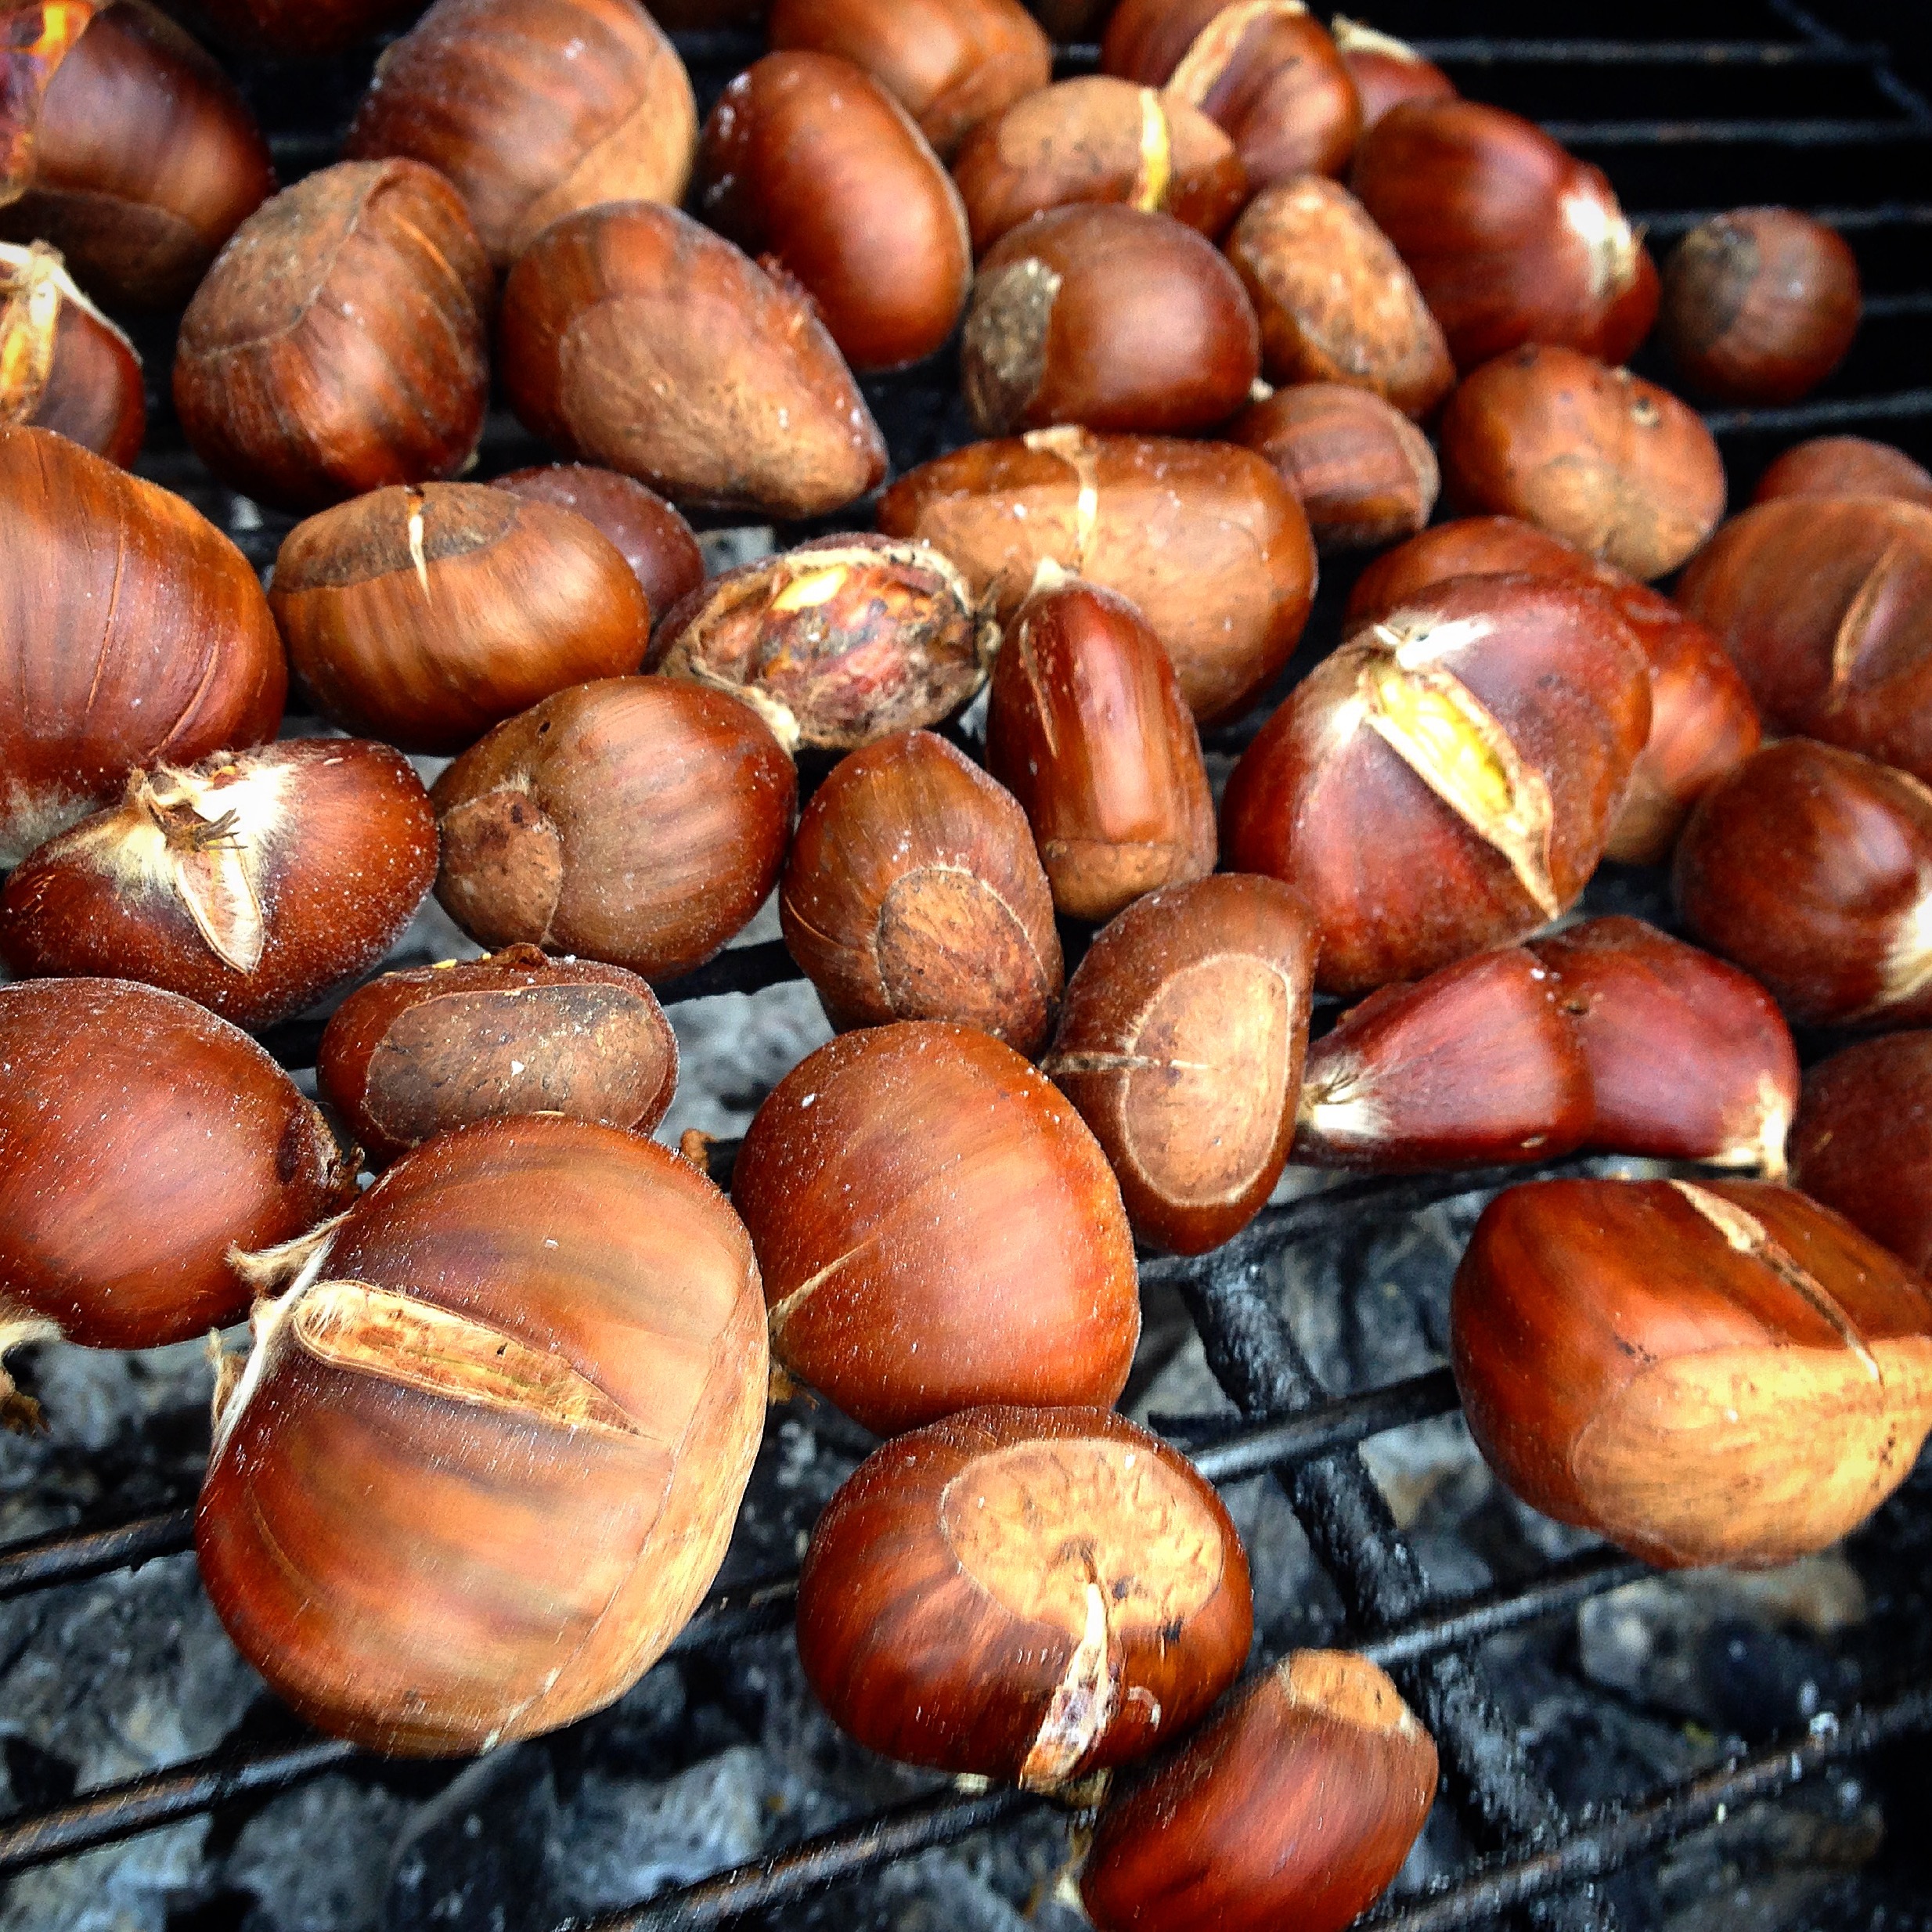
food, produce, vegetable, autumn, nut, chestnuts, hazelnut, chestnut, embers, shallot, nuts seeds, magosto